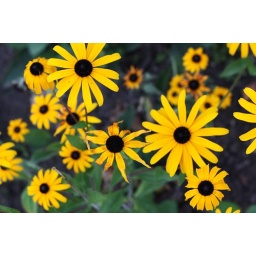
A bed of daisy like flowers in Finsbury Park